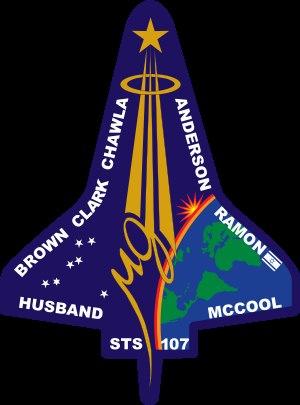
L’accident de la navette spatiale américaine Challenger est l'accident astronautique du 28 janvier 1986 qui se traduisit par la désintégration de la navette spatiale de la NASA Challenger 73 secondes après son décollage, provoquant la mort des sept astronautes de l'équipage de la mission STS-51-L. La défaillance d'un joint du propulseur d'appoint à poudre droit — adjacent au réservoir externe de la navette — en raison du froid, provoqua un départ de flammes. En quelques secondes, le feu endommagea le réservoir principal rempli d'hydrogène ; la structure céda sous la chaleur ; le dôme inférieur du réservoir se sépara et les forces aérodynamiques dévièrent la trajectoire de la navette entraînant sa destruction. Le poste d'équipage et de nombreux fragments de la navette furent retrouvés au fond de l'océan, lors des opérations de recherche menées au cours des mois suivants.